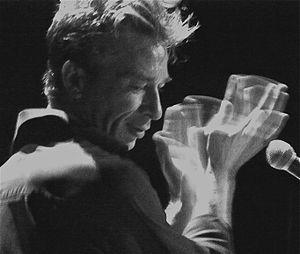
Xavier Desandre Navarre live
Xavier Desandre Navarre, dit XDN, né à Paris le 11 octobre 1961, est un musicien de jazz, percussionniste et batteur français.